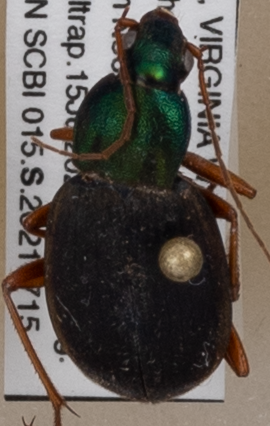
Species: Chlaenius aestivus
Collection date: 2021-07-15
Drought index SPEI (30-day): -0.516
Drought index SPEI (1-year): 0.35
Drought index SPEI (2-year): -0.17